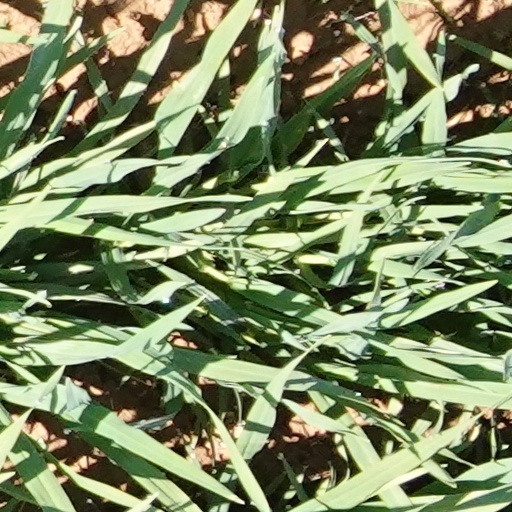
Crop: wheat